Kwai Chung

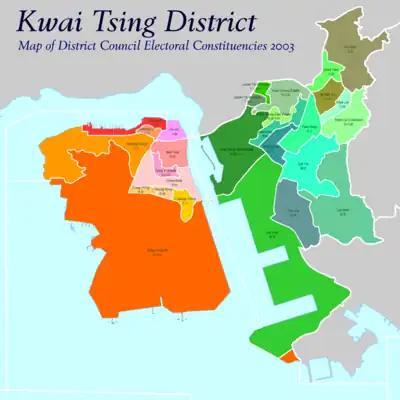
Constituencies in 2003 District Council Election. Kwai Chung is the region on the right.

Kwai Chung is an urban area within Tsuen Wan New Town in the New Territories of Hong Kong. Together with Tsing Yi Island, it is part of the Kwai Tsing District of Hong Kong. It is also part of Tsuen Wan New Town.